Final Fantasy XIV: Endwalker

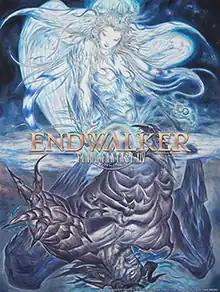
Collector's edition cover art by Yoshitaka Amano depicting Hydaelyn (top) and Zodiark (bottom)

Final Fantasy XIV: Endwalker is the fourth expansion pack to "Final Fantasy XIV", a massively multiplayer online role-playing game (MMORPG) developed and published by Square Enix for macOS, PlayStation 4, PlayStation 5, and Windows, then later on Xbox Series X/S. It was released on December 7, 2021, over two years after "", the previous expansion, with its production delayed by the COVID-19 pandemic. Like its predecessors, Naoki Yoshida served as director and producer and Masayoshi Soken composed the soundtrack. The expansion pack was released as a standalone product for current players; for new players, the "Complete Edition" that originally launched with "" was updated to include all expansions including "Endwalker".